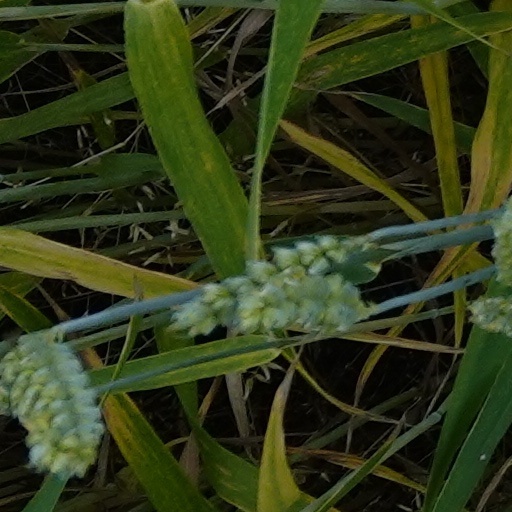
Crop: wheat